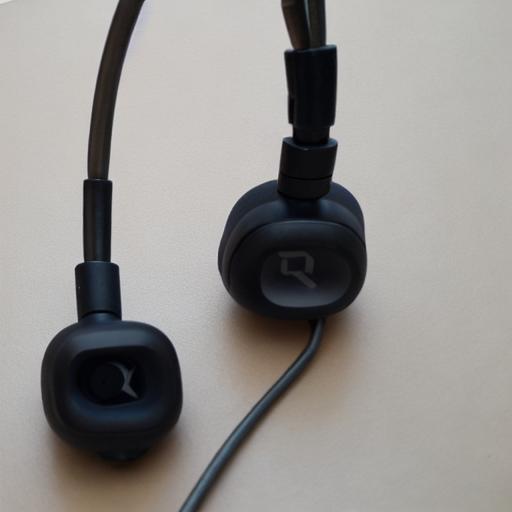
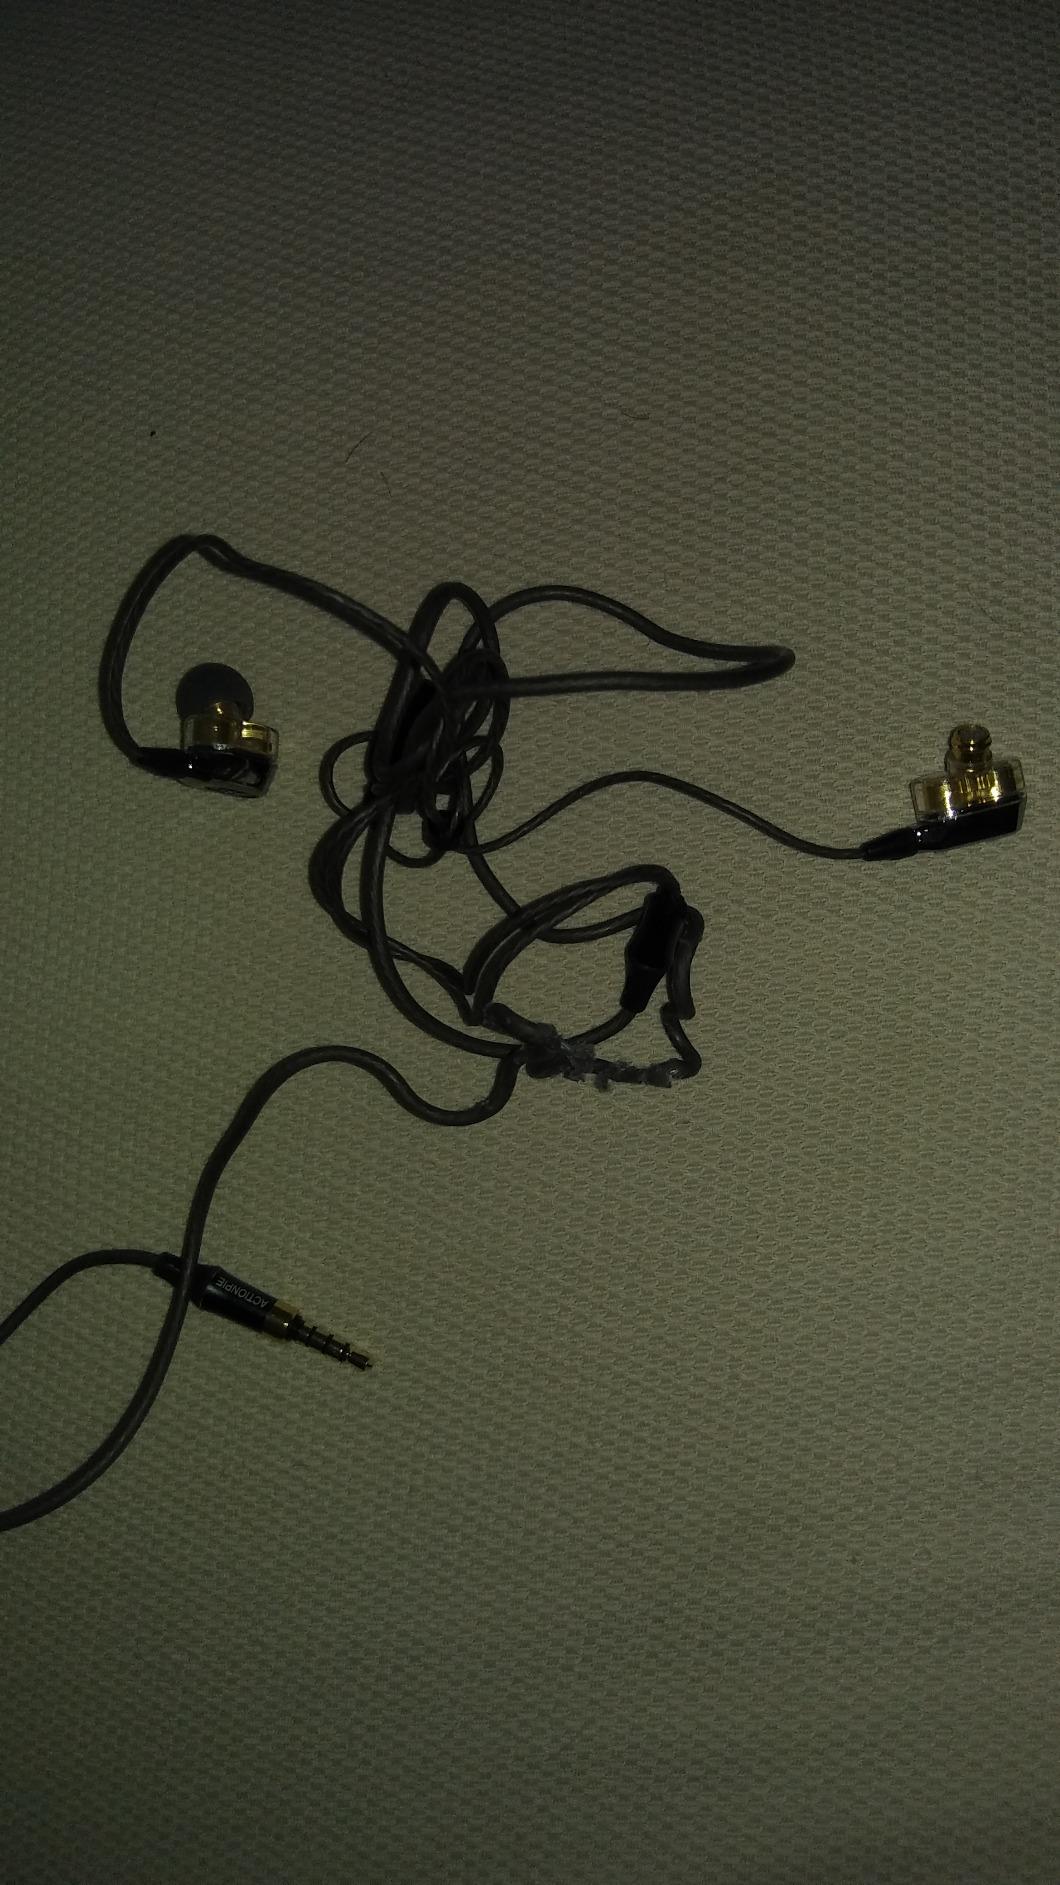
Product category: headphones
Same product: no